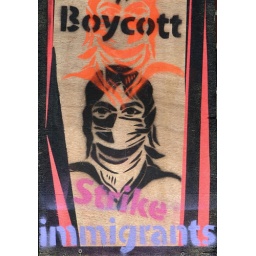
Found this stenciled May Day sign leaning against a building Sunday.